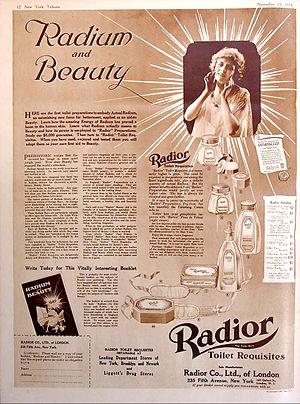
Le Radithor était un remède radioactif, breveté aux États-Unis, destiné à soigner près de 150 maladies, surtout les états de fatigue et d'impuissance sexuelle. Produit inventé par un charlatan, il est le représentant emblématique d'une vogue de « radiothérapie douce » des années 1920. Distribué et vendu dans le monde entier de 1925 à 1930, il se composait d'eau distillée contenant du radium 226 et 228.
Tho-Radia est une entreprise pharmaceutique française ayant produit des cosmétiques entre 1932 et 1968. La particularité des crèmes, dentifrices et savons de la marque Tho-Radia était de contenir, jusqu'en 1937, du radium et du thorium, profitant du succès populaire du radium après sa découverte par Pierre et Marie Curie.